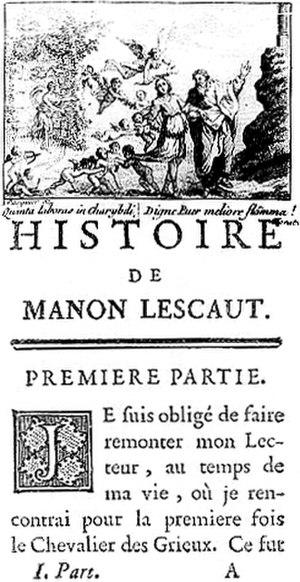
L’Histoire du chevalier des Grieux et de Manon Lescaut, plus communément appelé Manon Lescaut, est un roman-mémoires de l’abbé Prévost faisant partie des Mémoires et aventures d’un homme de qualité qui s’est retiré du monde. Le livre étant jugé scandaleux à deux reprises, saisi et condamné à être brûlé, l’auteur publie en 1753 une nouvelle édition de Manon Lescaut revue, corrigée et augmentée d’un épisode important. Les qualités humaines du roman séduisirent rapidement le public et feront sa célébrité.